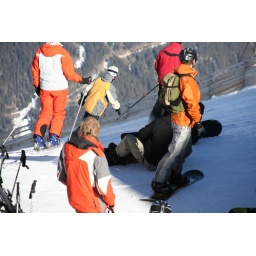
Chris in orange and grey, white helmet, Robert, orange and black helmet